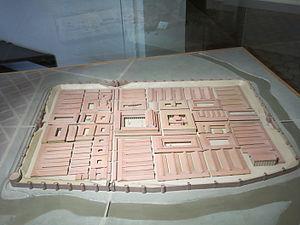
Maquette de la ville romaine d'Argentoratum au 4e siècle ap. J.-C. au Musée archéologique de Strasbourg. Long. 530m * larg. 375 m. Le nord-ouest est vers le haut de la photo et le sud-est en bas avec la rivière Ill. Des annotations montrent l'emplacement de rues actuelles.
L'enceinte de Strasbourg est un ensemble de constructions militaires destiné à protéger la ville d'une attaque ennemie. Ces défenses sont attestées dès l'Antiquité, entre les Iᵉʳ et IVᵉ siècles de notre ère, avec l'édification des murailles du camp romain d'Argentoratum par les hommes de la VIIIᵉ Légion. Les remparts romains persistent bien après le départ des légionnaires lors des Invasions barbares du Vᵉ siècle. Entre la chute de l'Empire romain d'Occident et la fin du Haut Moyen Âge, une modeste population s'abrite derrière les murs et continue à les entretenir sous la houlette de son évêque, seule autorité temporelle restée pérenne. Après le renouveau carolingien, entre les XIᵉ et XVᵉ siècles, la ville de Strasbourg s'étend et absorbe ses faubourgs par l'édification de quatre murailles d'extension. Entre les XVᵉ et XIXᵉ siècles, la ville tout en connaissant un développement démographique marqué ne s'étend plus et reste corsetée à l'intérieur de ses murs.
Argentoratum est le nom latin d'origine celtique de l'actuelle ville de Strasbourg.